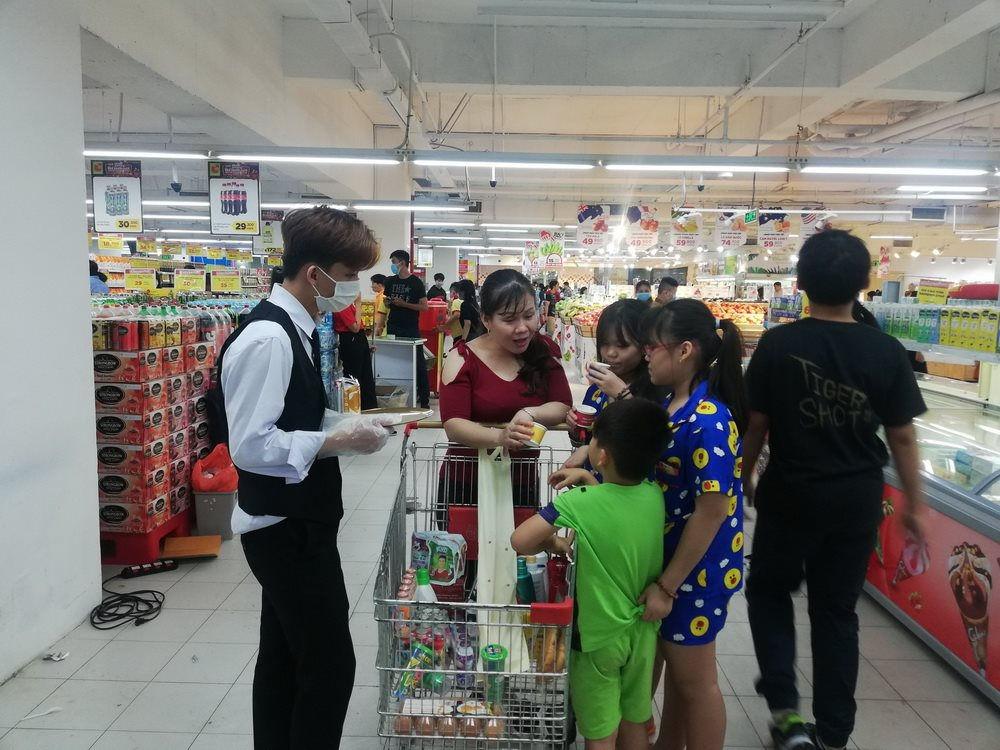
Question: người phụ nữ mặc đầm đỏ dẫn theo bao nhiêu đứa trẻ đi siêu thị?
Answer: người phụ nữ này dẫn theo ba đứa trẻ đi siêu thị